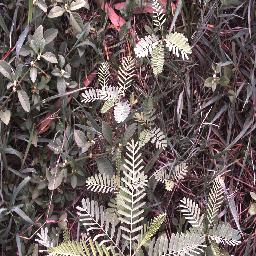
Label: negative